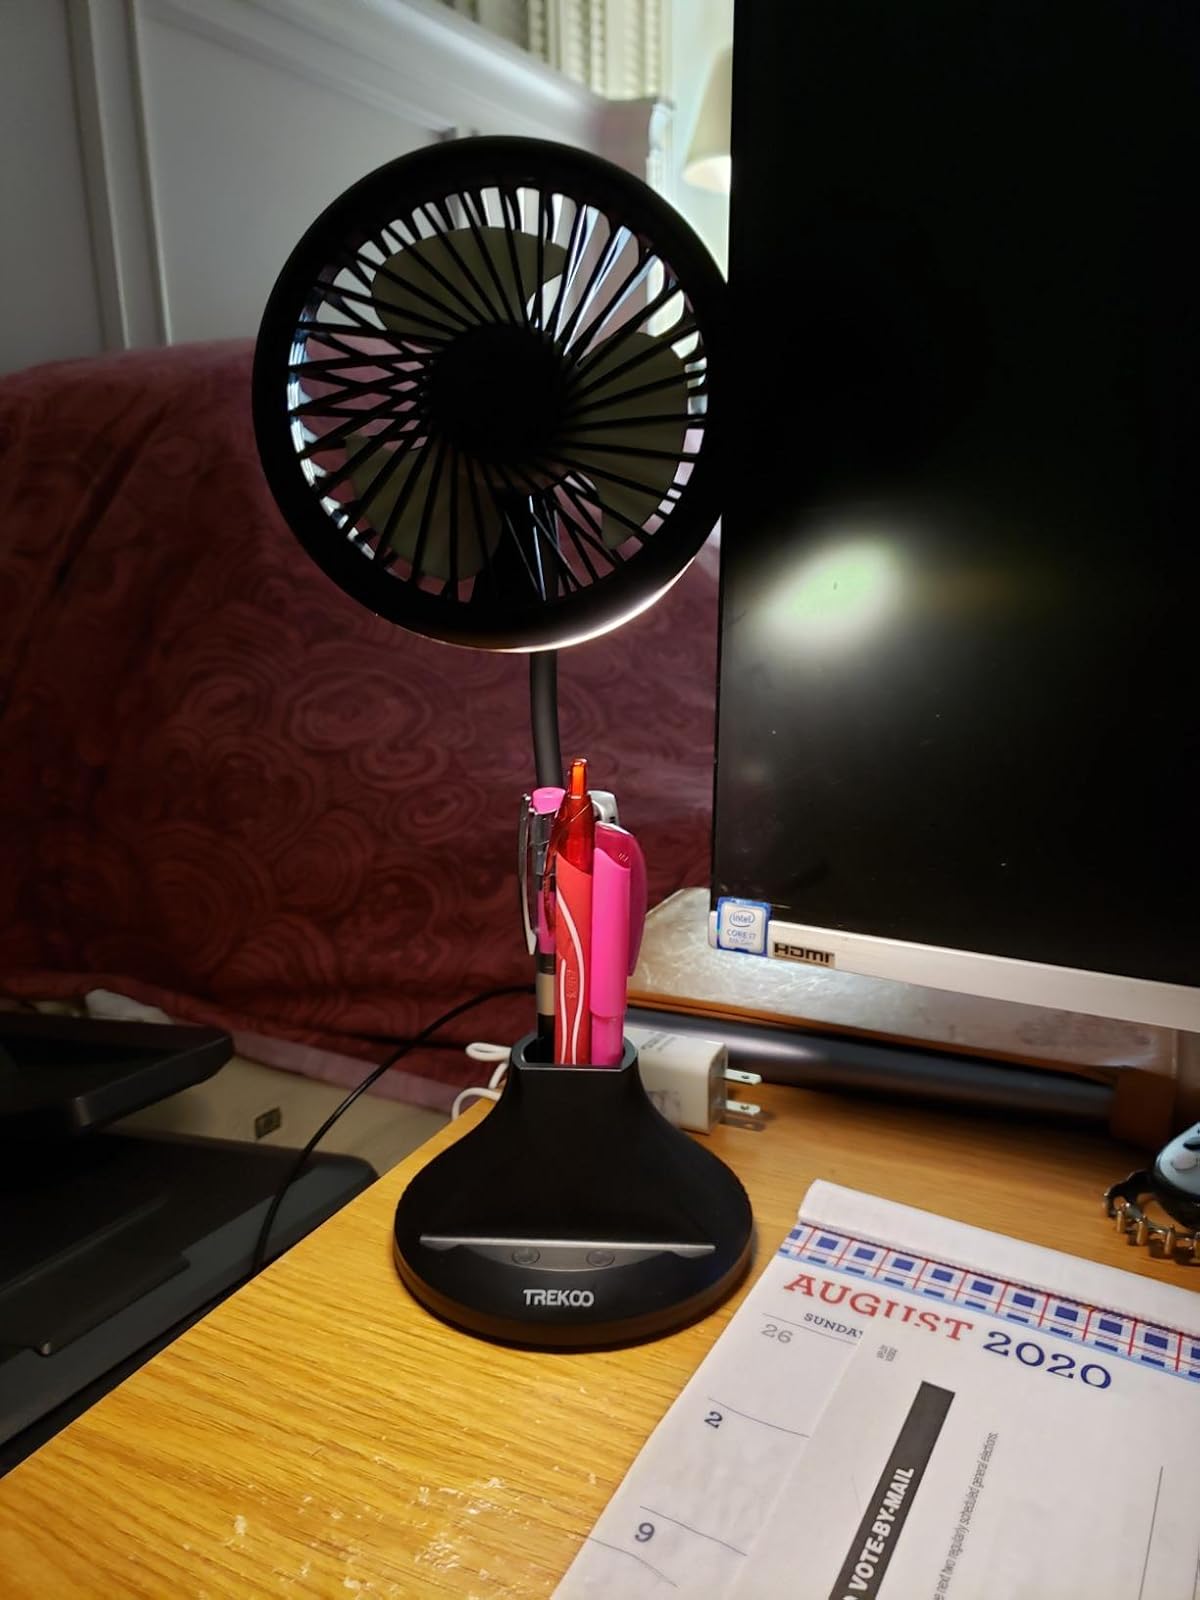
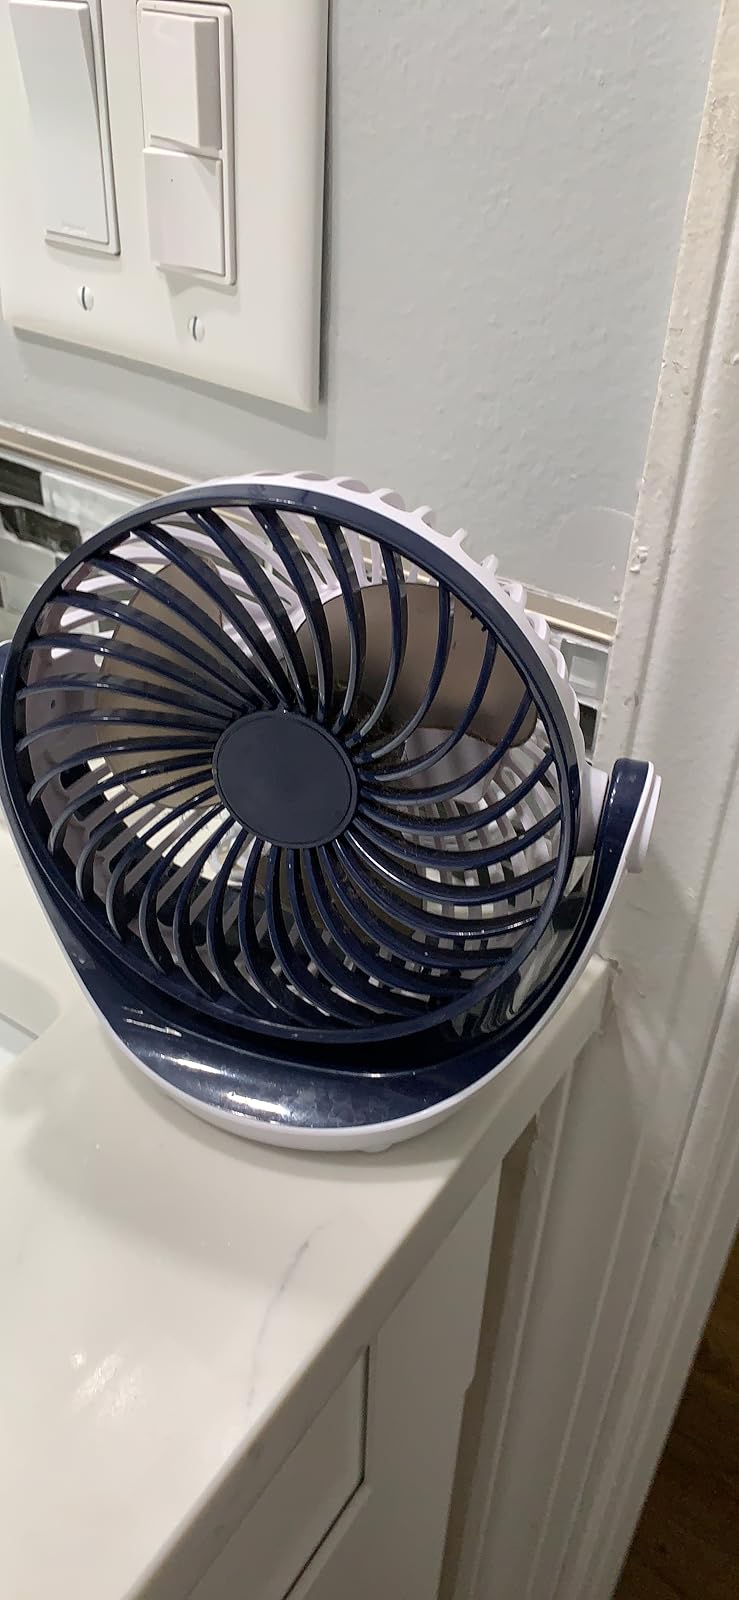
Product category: fan
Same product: no